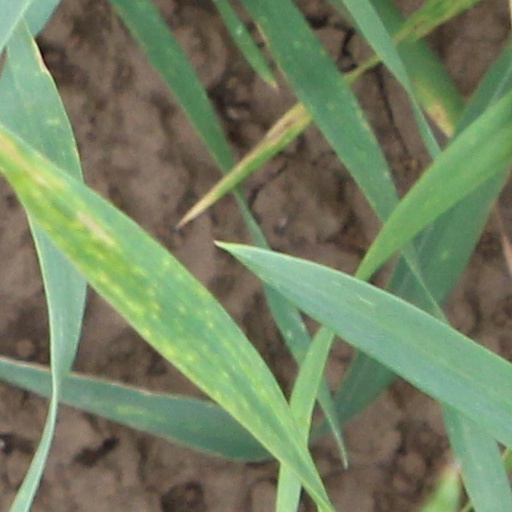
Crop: wheat